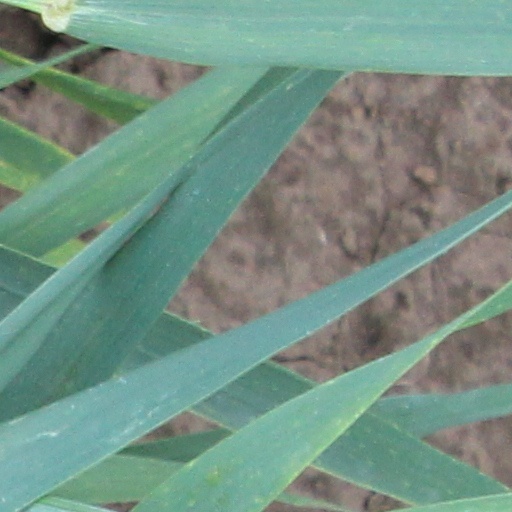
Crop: wheat